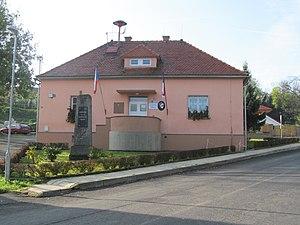
Čeradice est une commune du district de Louny, dans la région d'Ústí nad Labem, en République tchèque. Sa population s'élevait à 302 habitants en 2018.